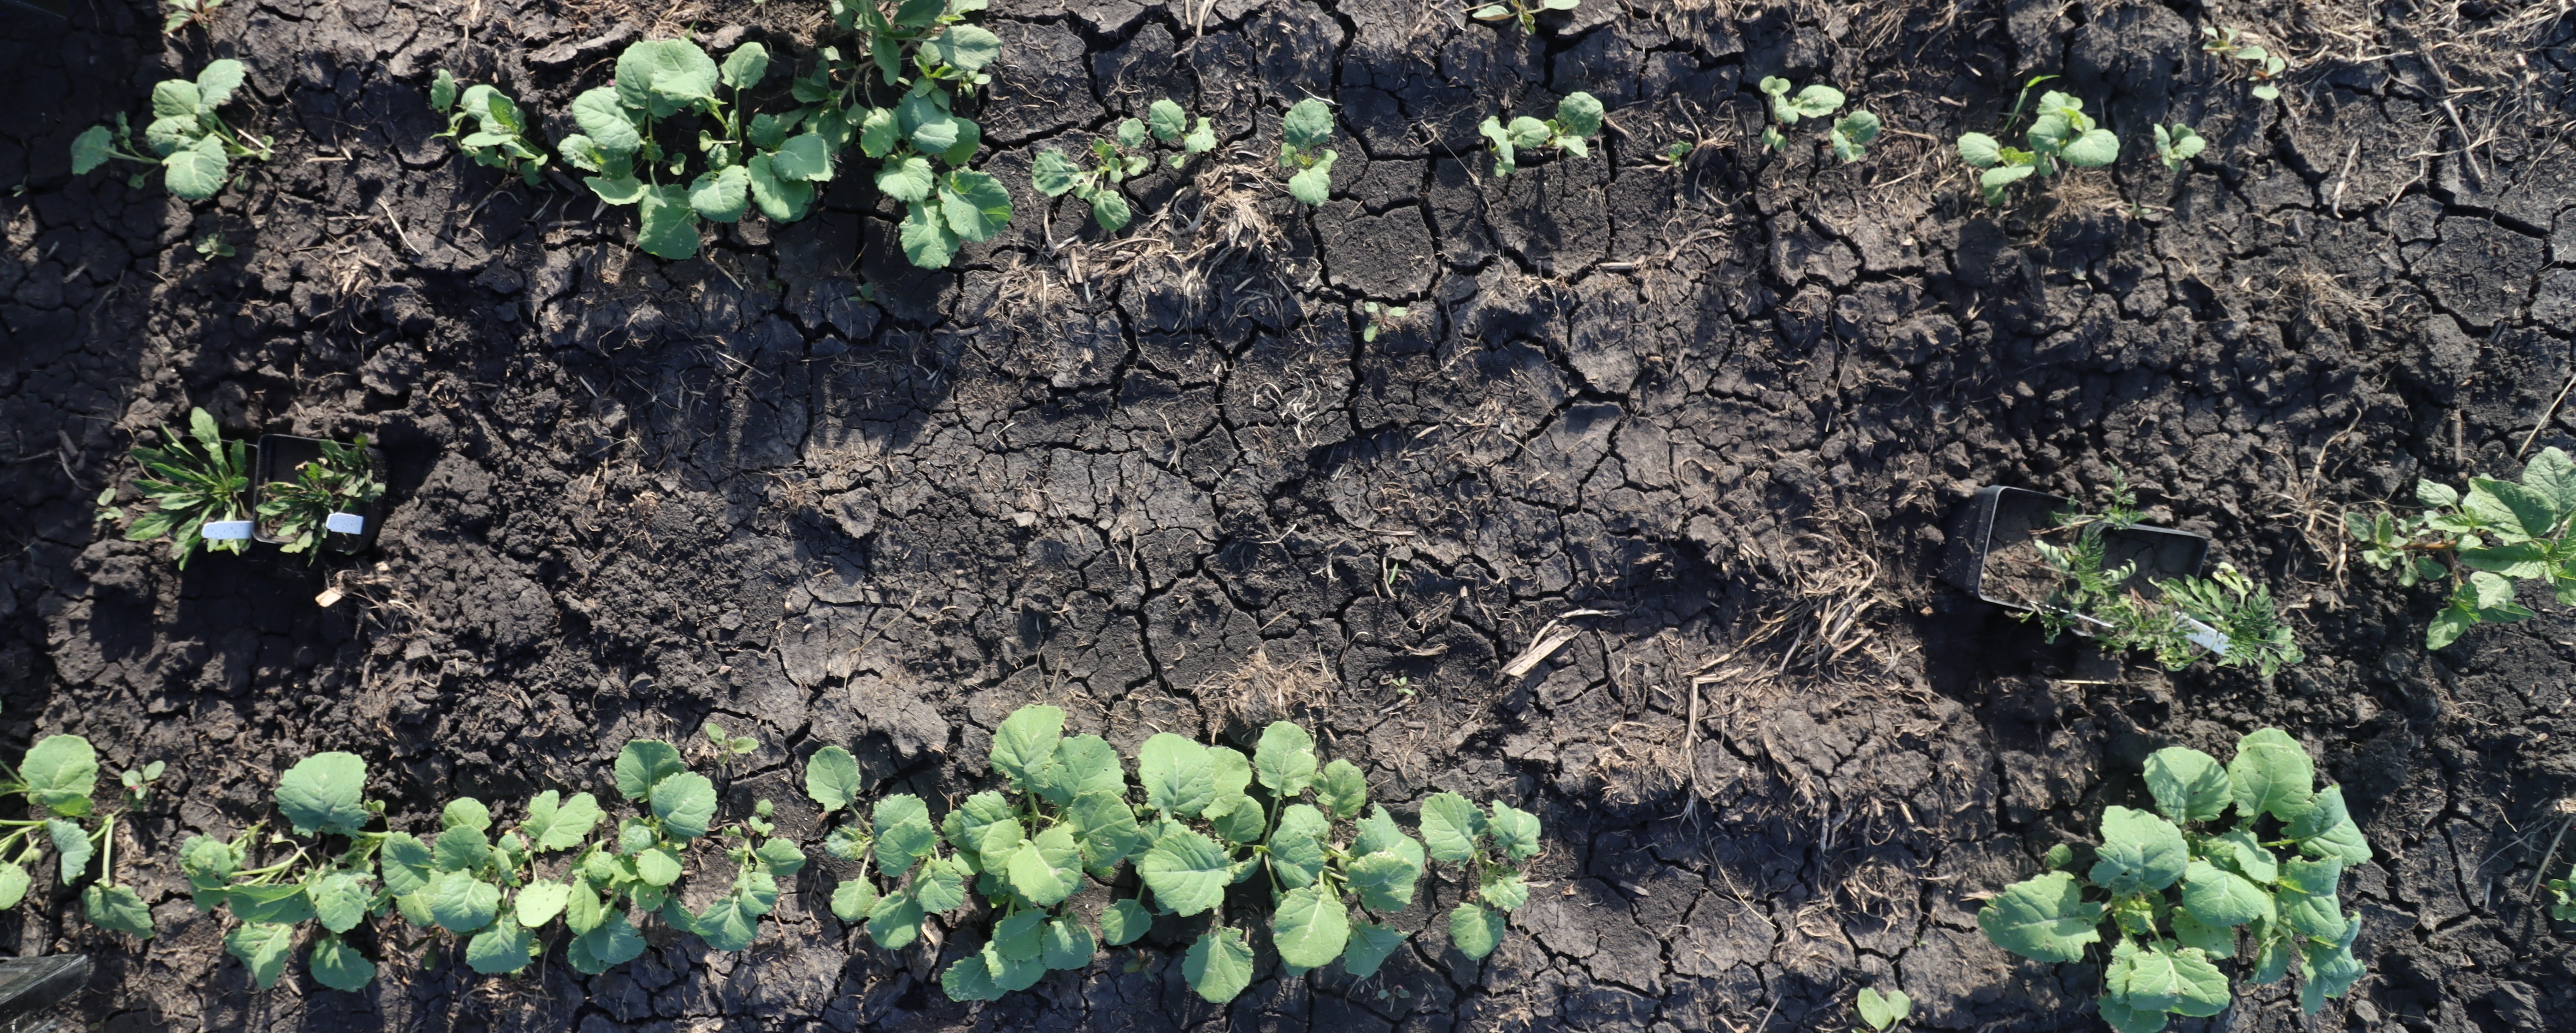
Crop: Canola
Objects: Horseweed, Horseweed, Ragweed, Ragweed, Canola, Canola, Canola, Canola, Canola, Canola, Canola, Canola, Canola, Canola, Canola, Canola, Canola, Canola, Canola, Canola, Canola, Canola, Canola, Canola, Canola